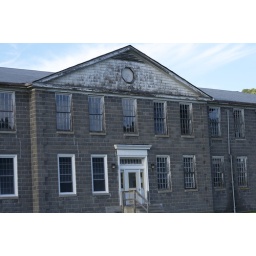
Creepy abandoned building in the army base